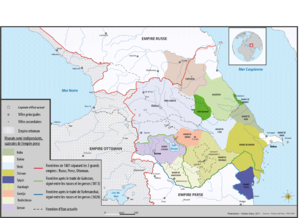
Carte des Khanats du Caucase et de l'avancée russe dans le Caucase au XIXème siècle UTM projection
Le khanat de Gandja est un khanat semi-indépendant fondé en 1747 après la mort de Nadir Shah par Shahverdi Soltan Zyadoglou. Sous souveraineté perse et centré sur la ville de Gandja, son territoire est situé dans l'Azerbaïdjan actuel.
La guerre du Caucase ou conquête du Caucase désigne une série d'opérations militaires menées de 1817 à 1864 par l'Empire russe, ayant abouti à l'annexion de la Ciscaucasie. Elle est la guerre la plus longue qu'ont conduite les Russes dans leur histoire.